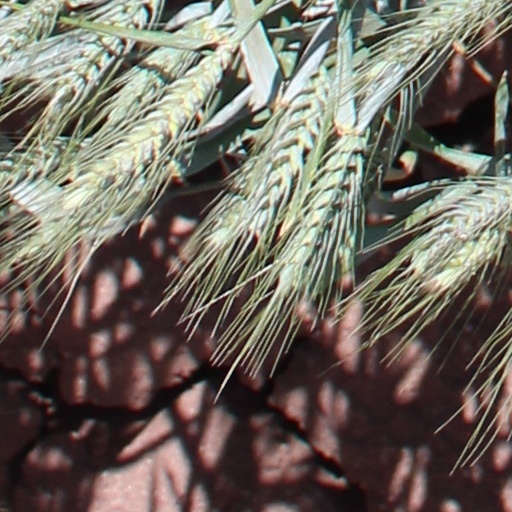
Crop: wheat